Wuling Hongguang S1

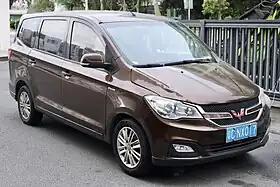
2015 Wuling Hongguang S1 (China)

The Wuling Hongguang S1 is a compact MPV manufactured by SAIC-GM-Wuling between 2015 and 2017 in China, and since 2017 in Indonesia as the Wuling Confero. A commercial van version was introduced in Indonesia in 2018 as the Wuling Formo and Wuling Formo S for the passenger variant, while a 2-door pickup version was introduced in Indonesia in 2023 as the Wuling Formo Max.